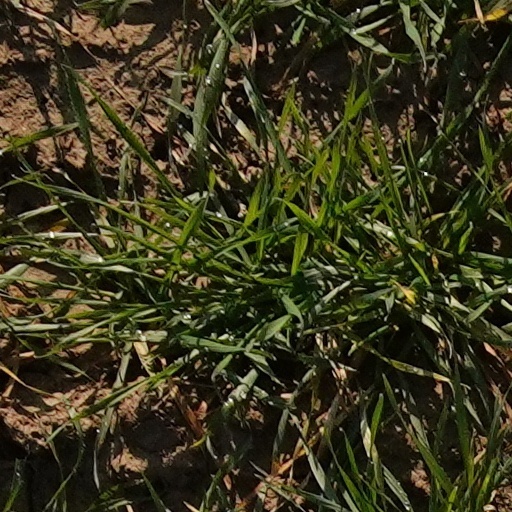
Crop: wheat